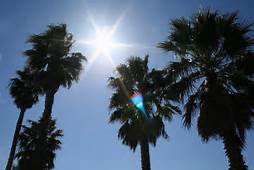
Weather: sun or clear